Karsten Alnæs

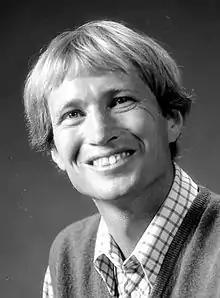

Karsten Alnæs (born 29 May 1938) is a Norwegian author, historian, and journalist, who has dual degrees in history and literature from the University of Oslo. He worked as a journalist and taught at the Norwegian School of Journalism. His bibliography includes 15 novels, 3 children’s books, a collection of novellas, and a number of non–fiction works.